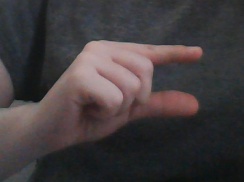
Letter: dal